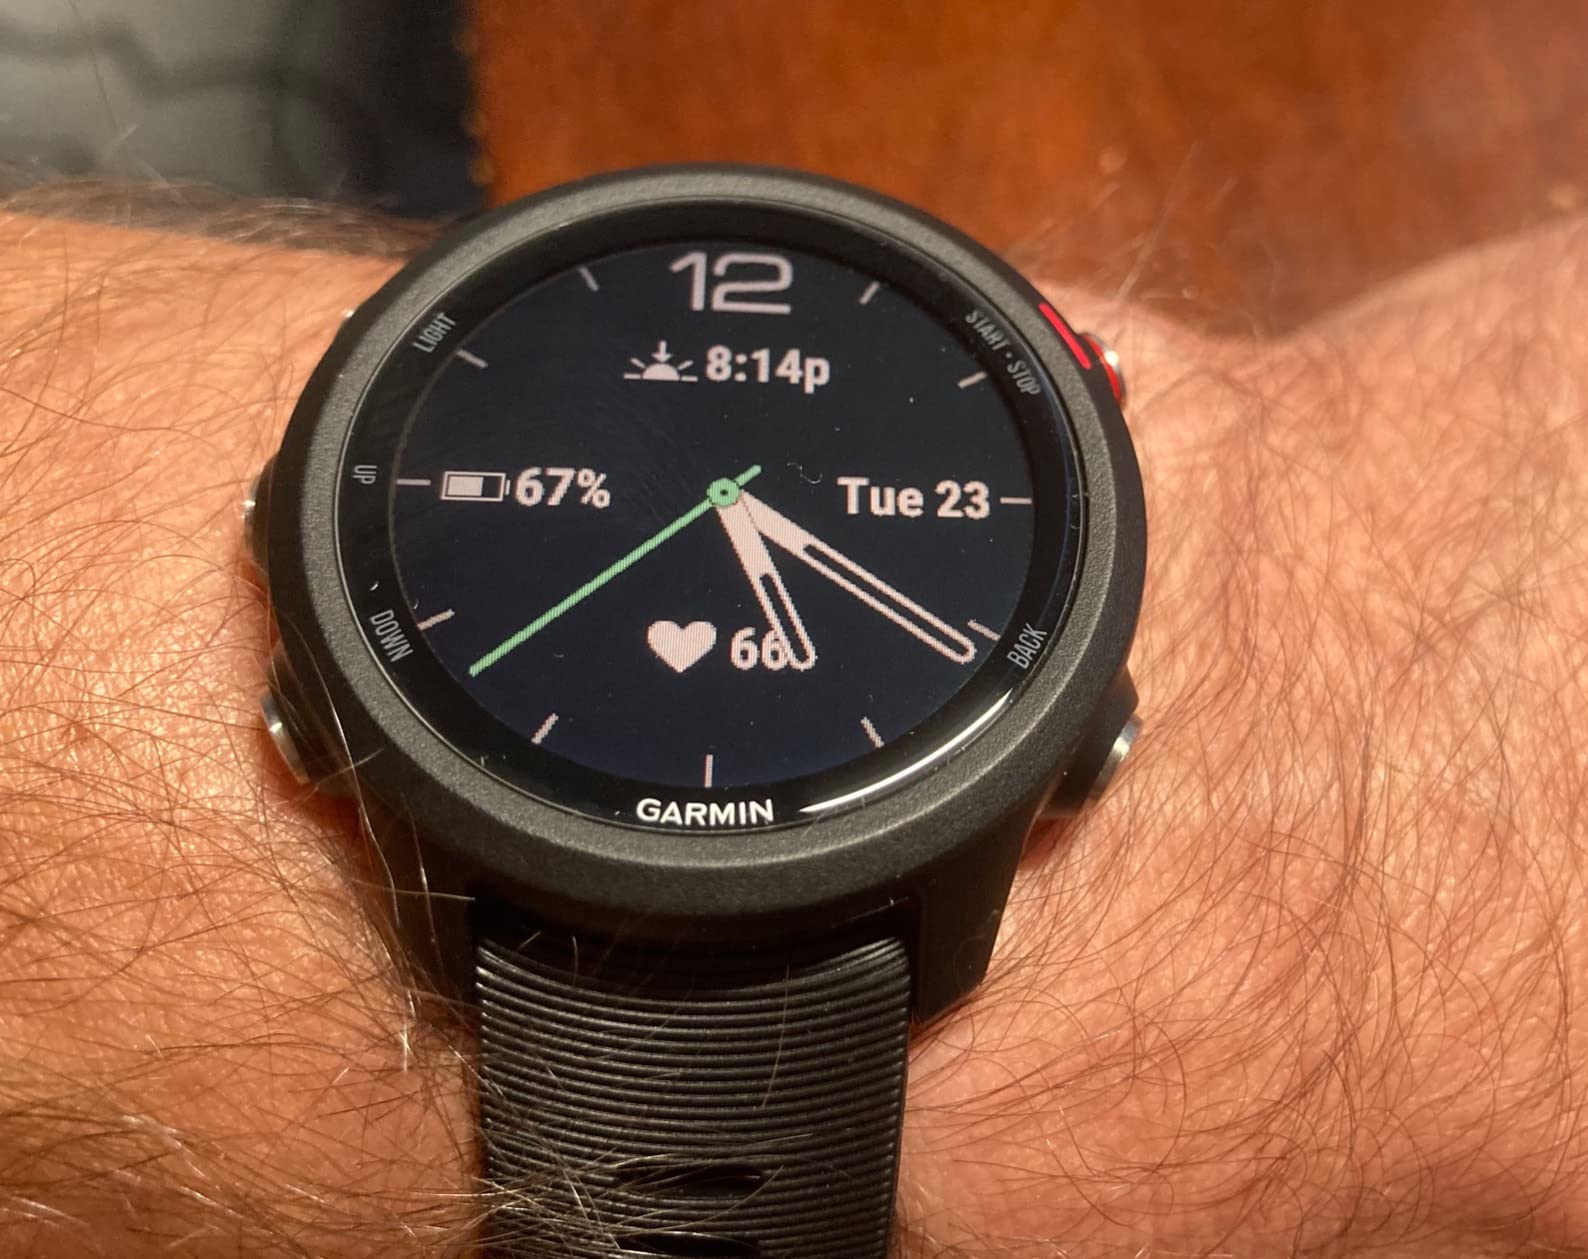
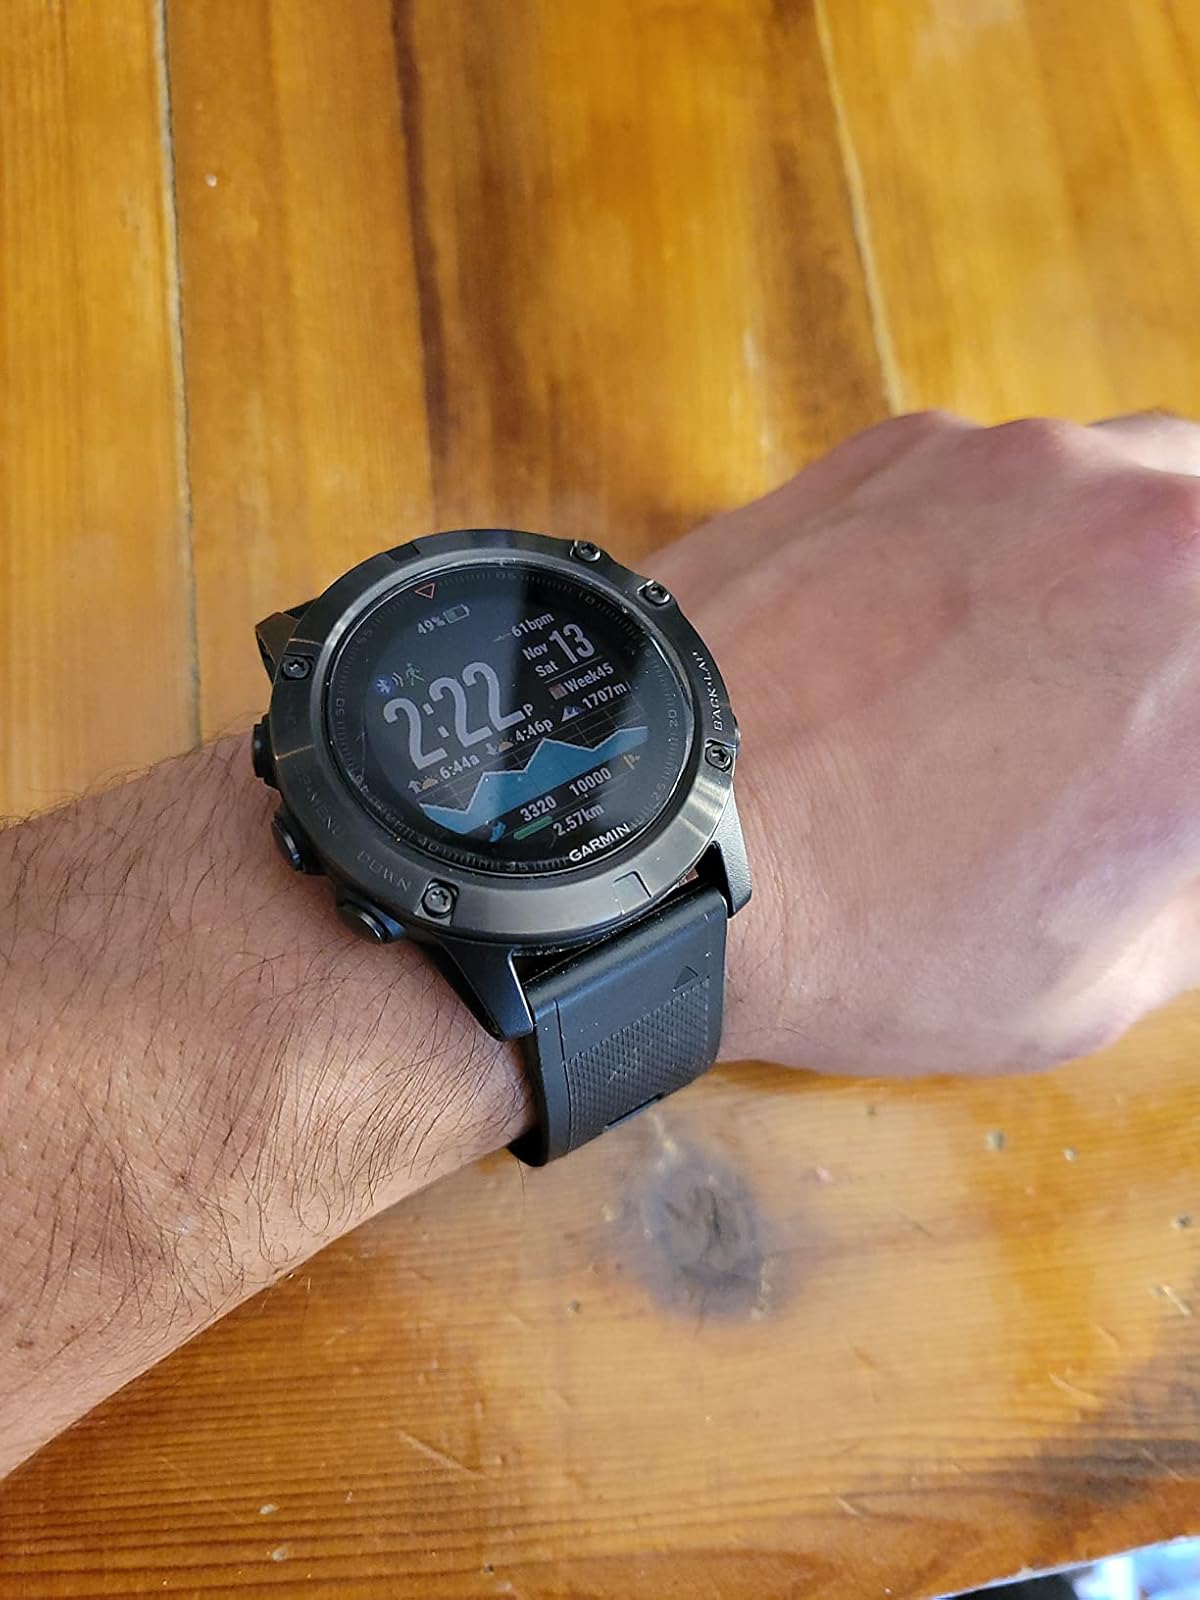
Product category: smartwatch
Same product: no